Velká Chuchle

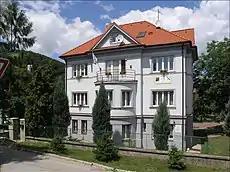
Municipal office

Velká Chuchle is part of Prague situated in the southwest of the city. It is part of Praha 16 administrative district.